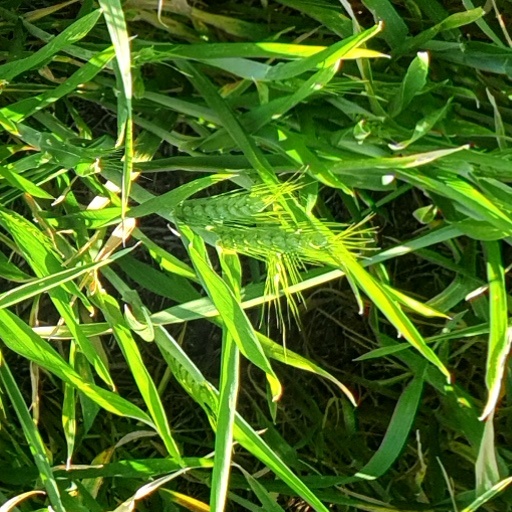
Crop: wheat